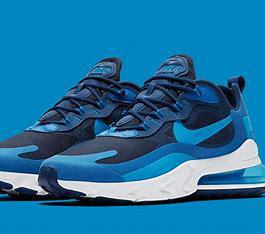
Brand: Nike
Model: Air Max 270 React